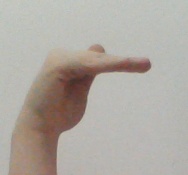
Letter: khaa